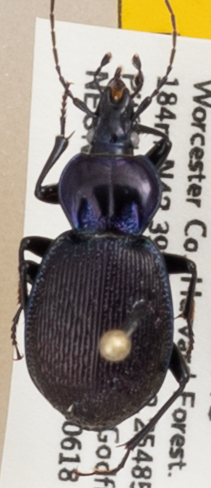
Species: Sphaeroderus stenostomus lecontei
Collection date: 2019-06-18
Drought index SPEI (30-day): -0.116
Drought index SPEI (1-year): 2.09
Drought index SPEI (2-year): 2.09